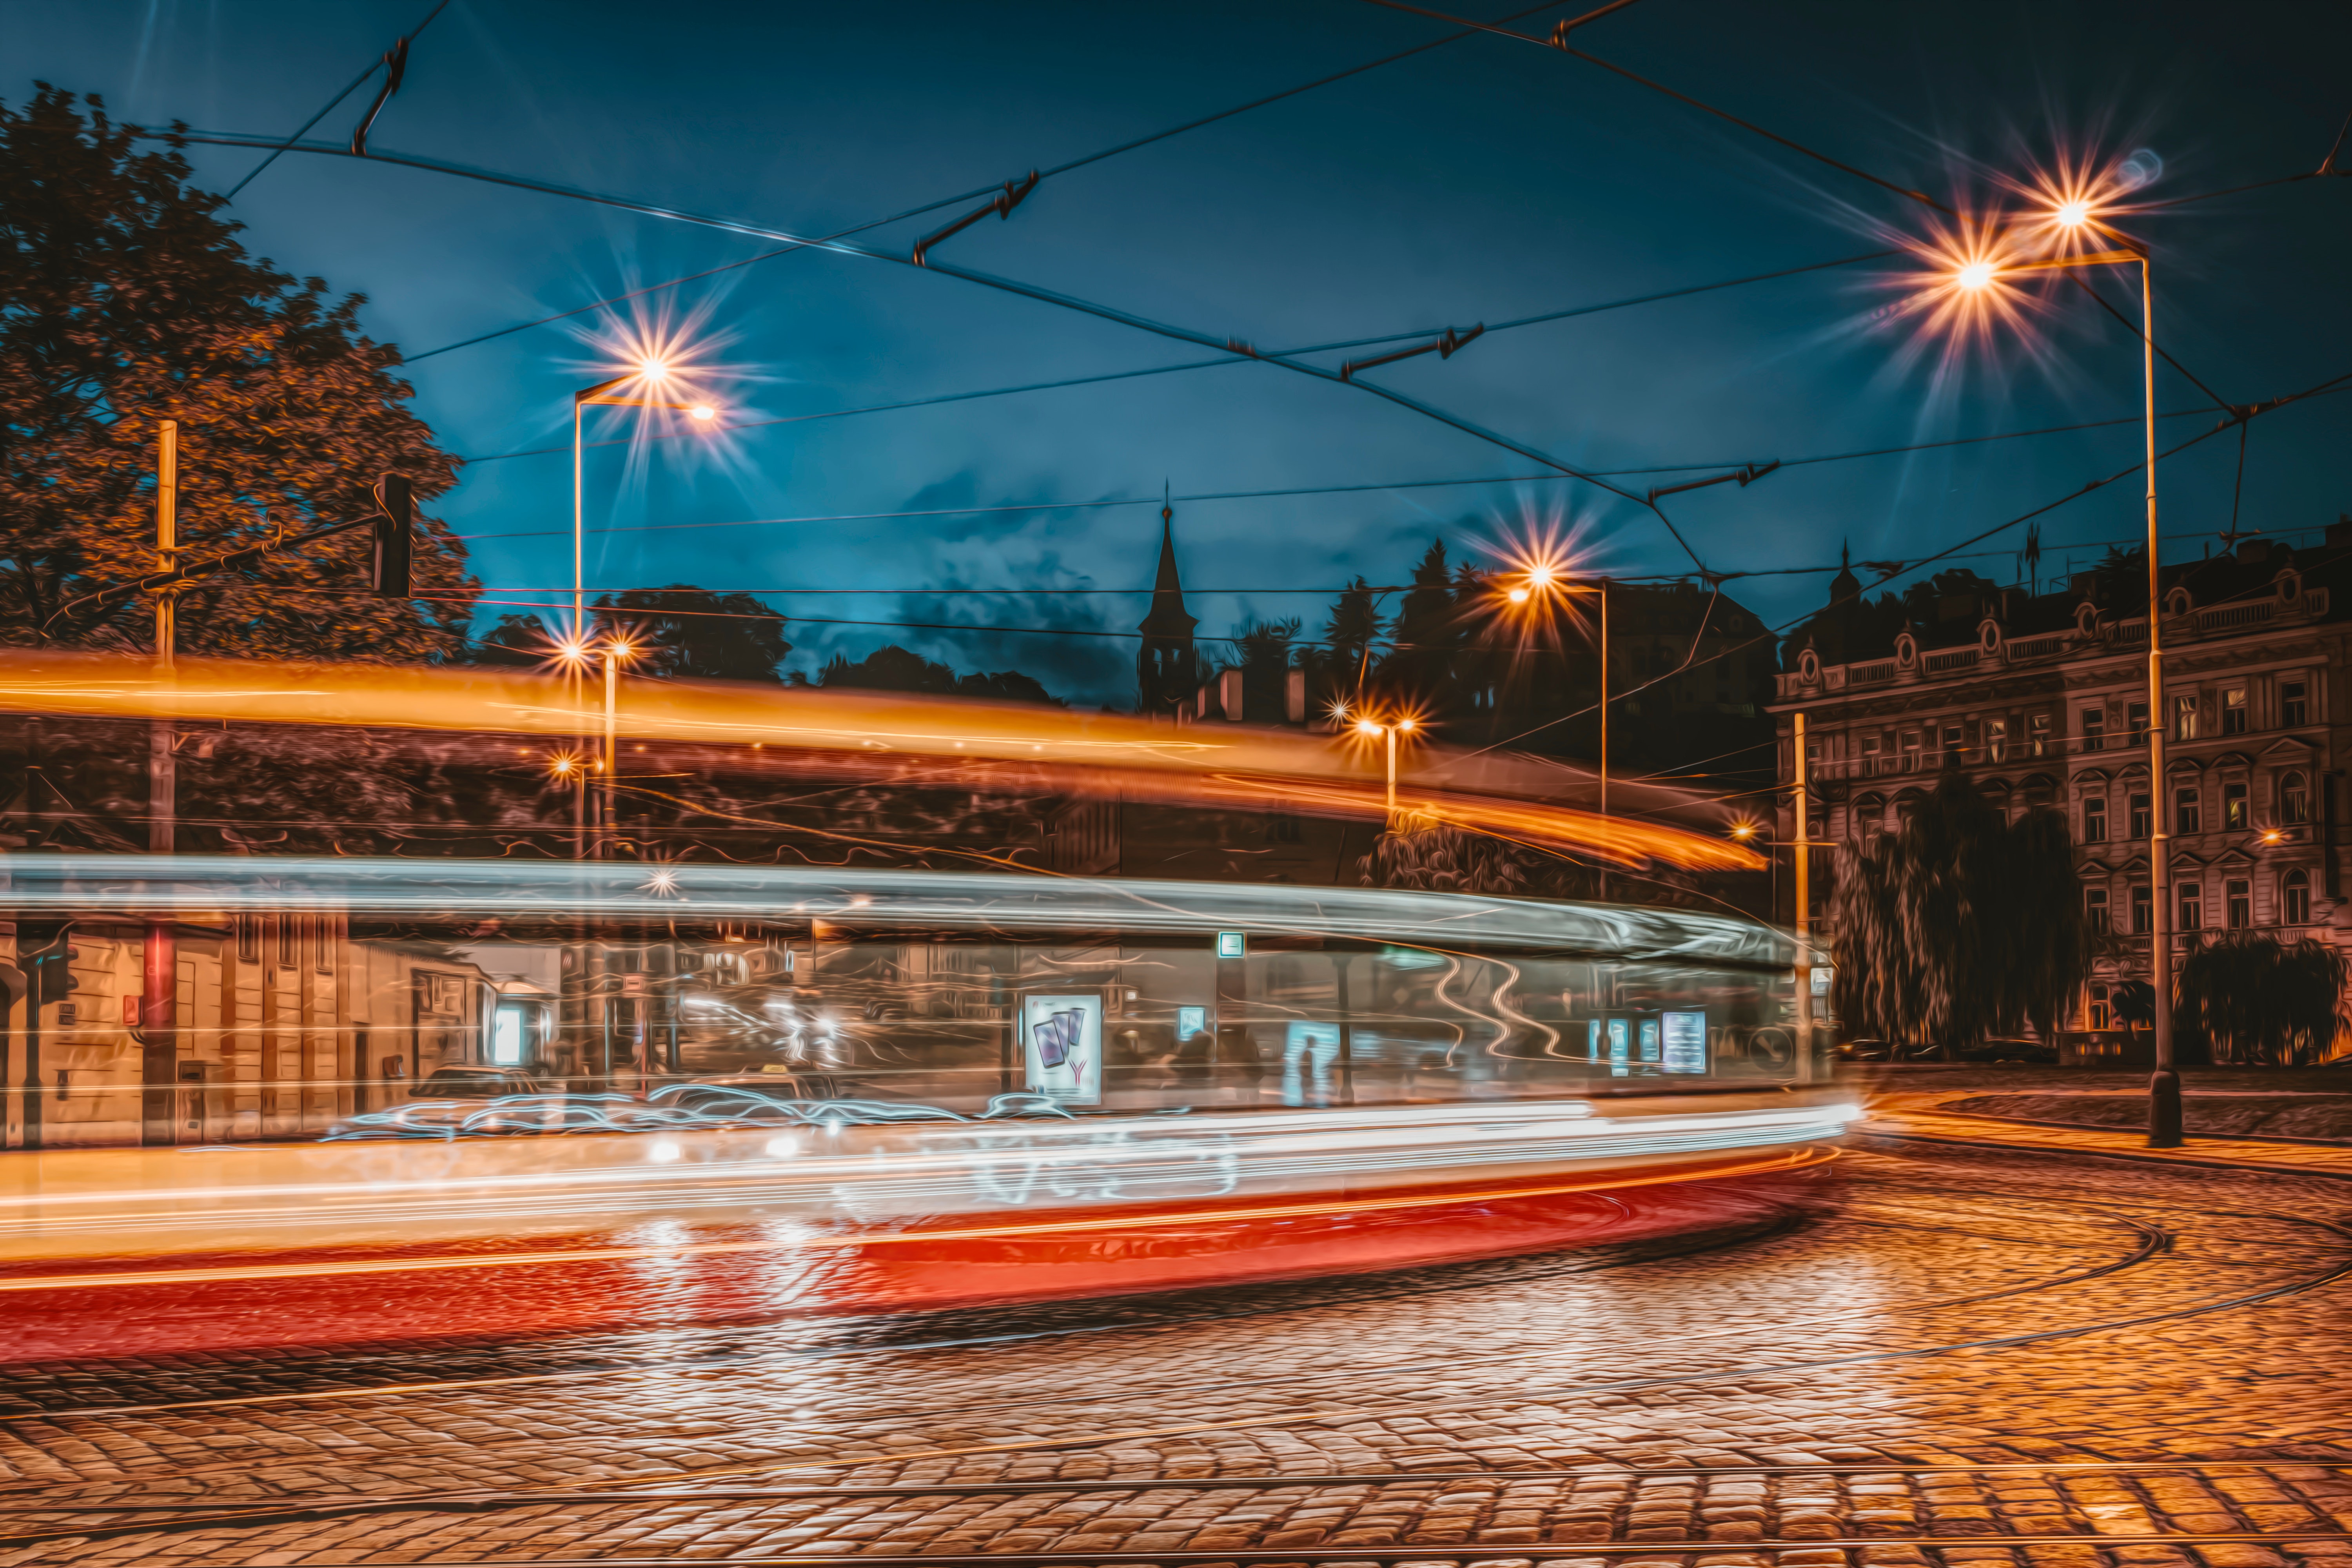
night, sky, transport, reflection, light, lighting, architecture, waterway, urban area, tree, water, cloud, evening, city, vehicle, tram, street light, photography, street, plant, river, bus, tourist attraction, electricity, winter, midnight